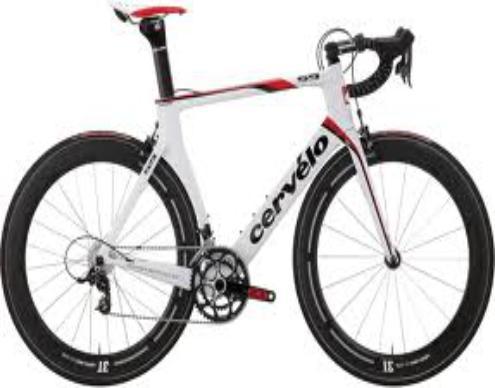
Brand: cervelo
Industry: Transportation